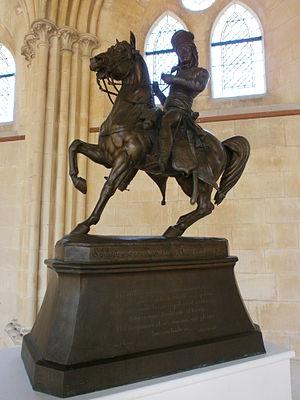
Musée Thomas-Henry de Cherbourg-Octeville - Armand Le Véel